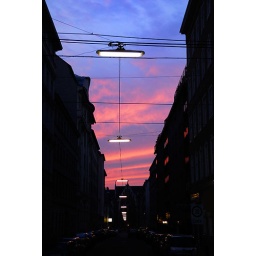
The evening sky over a Vienna street in late November